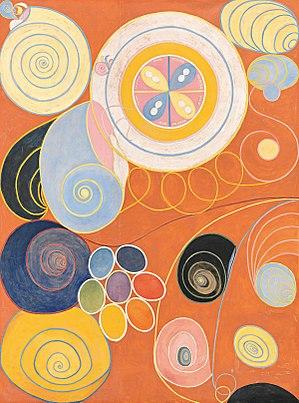
Hilma af Klint est une artiste suédoise, théosophe et pionnière dans l'art abstrait.